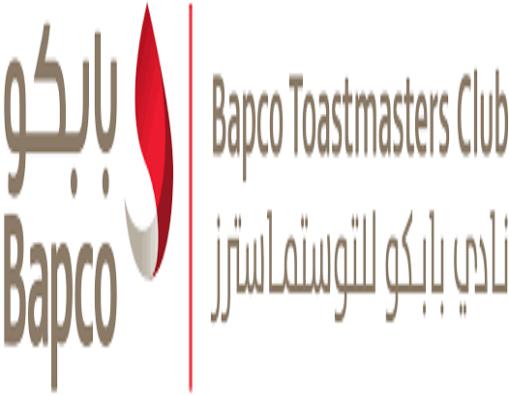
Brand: Bapco
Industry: Others